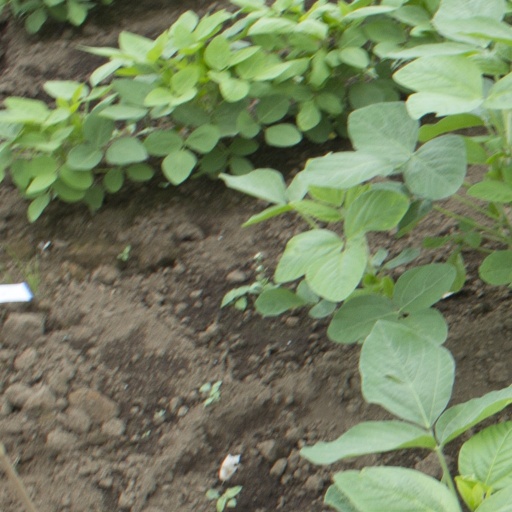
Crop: soybean